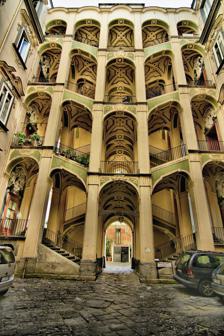
Building: Palazzo dello Spagnolo, Naples
Country: Italy
Year built: 1738
The Palazzo dello Spagnolo is a Rococo or late- Baroque -style palace in Rione Sanità in central Naples. It is best known for its elaborate staircase. Courtyard staircases of Palazzo dello Spagnolo History Stucco work over interior doors. The Palace was erected during 1738, commissioned by the Marchese di Poppano, Nicola Moscati, and is attributed to the architect Ferdinando Sanfelice . Through an indistinct façade one enters to an interior octagonal courtyard leads to a double ramp stairwell. The interior was richly stuccoed by Aniello Prezioso, using designs by Francesco Attanasio in 1742. The top floor was added at the end of the 18th century. In the following century, the family sold apartments in the lower floors to Tommaso Atienza, nicknamed lo Spagnolo (the Spaniard), whence the name of the palace. The staircases with arches in shifting planes still grants an aura of complex scenography, despite its present cramped and dilapidated state: a grandiose entrance leading only to a decrepit palace. The nearby Palazzo San Felice is attributed to the same architect and has similar staircases. References